Lady on the Bus

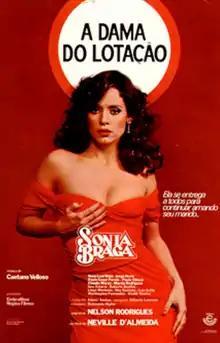
Theatrical release poster

Lady on the Bus is a 1978 Brazilian erotic drama film written and directed by Neville de Almeida, based on the short story of the same name by Nelson Rodrigues.